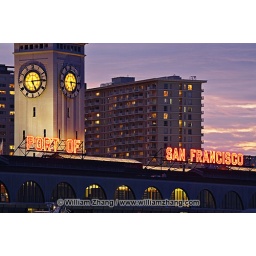
Ferry Building, clock tower and Port of San Francisco sign in San Francisco